List of number-one hits of 1971 (Mexico)

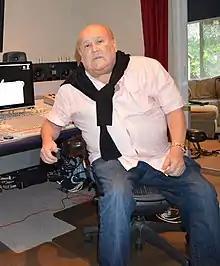
Argentine singer-songwriter Leo Dan earned his second #1 song since 1964 with ""Mary es mi amor"".

Number-one compositions (it denotes the country of origin of the song's composer[s]; in case the song is a cover of another one, the name of the original composition is provided in parentheses):